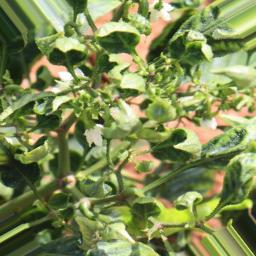
Label: mites_and_trips